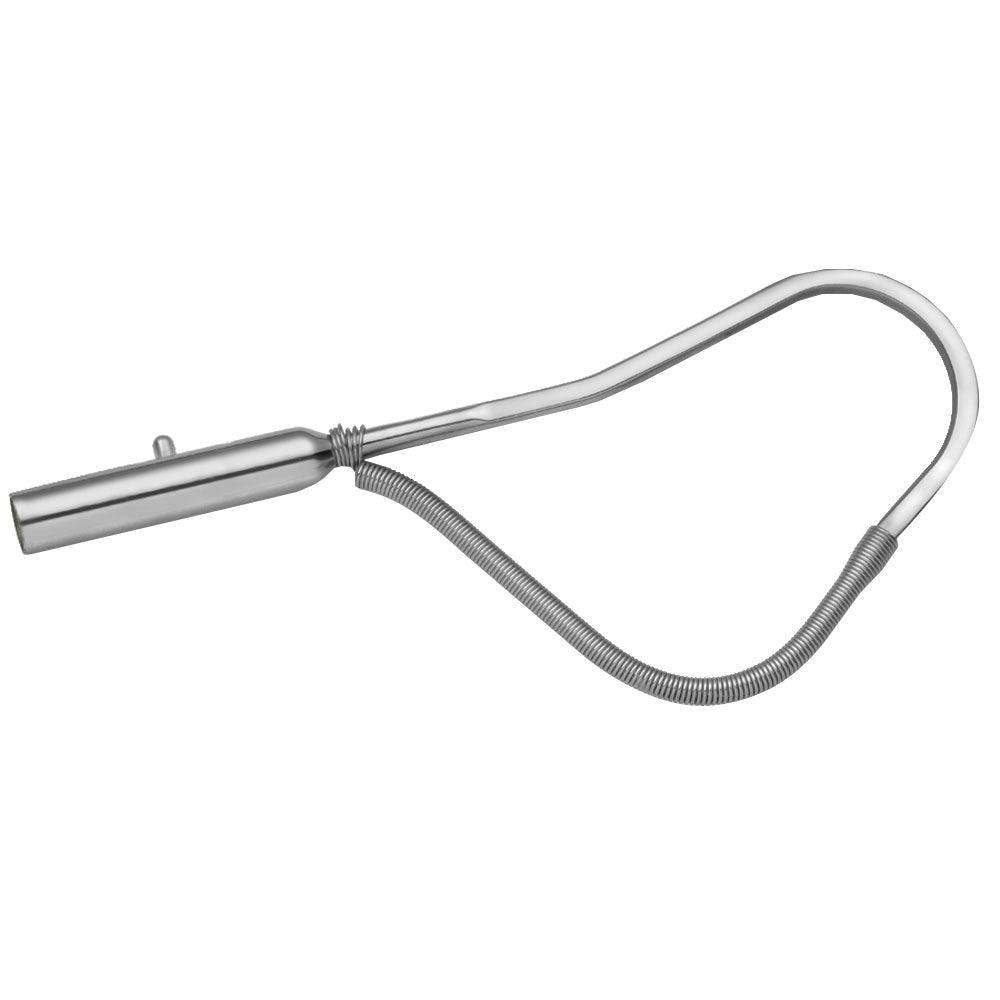
Shurhold Shur-LOK Gaff Hook
Brand: Shurhold
Shur-Lok Boating & Fishing Gaff Hook cast out of one piece of stainless steel includes safety spring guard Manufacturer : Shurhold Manufacturer Part No : 1804 UPC : 703485318041
Category: Sporting Goods > Outdoor Recreation > Fishing > Fishing Gaffs